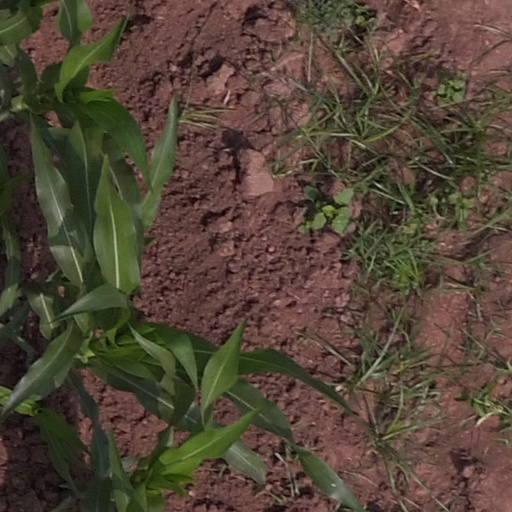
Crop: maize; corn